Amanda Ripley

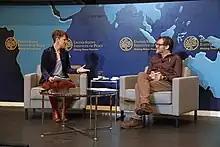
Amanda Ripley and poet Pádraig Ó Tuama at the United States Institute for Peace in 2023

Amanda Ripley was born in Arizona and grew up in New Jersey. She graduated Phi Beta Kappa from Cornell University in 1996 with a B.A. in government.